Domesticated plants and animals of Austronesia

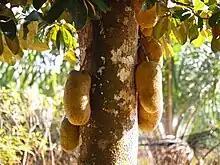
Cempedak ("Artocarpus integer") in Malaysia

The elephant foot yam ("Amorphophallus paeoniifolius") is used as food in Island Southeast Asia, Mainland Southeast Asia, and South Asia. Its origin and center of domestication was formerly considered to be India, where it is most widely utilized as a food resource in recent times. But a genetic study in 2017 has shown that Indian populations of elephant foot yams have lower genetic diversity than those in Island Southeast Asia, therefore it is now believed that elephant foot yams originated from Island Southeast Asia and spread westwards into Thailand and India, resulting in three independent domestication events. From Island Southeast Asia, they were also spread even further west into Madagascar, and eastwards to coastal New Guinea and Oceania by Austronesians. Though they may have spread south into Australia without human intervention.